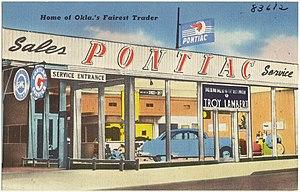
L’histoire des bourses de valeurs retrace les étapes de l'émergence d'espaces de valorisation des obligations, qui dominent ainsi jusqu'au milieu du XIXᵉ siècle, puis des actions. Auparavant, le financement des armements navals vénitiens et hollandais sous la forme d'actions reste une exception. Les obligations prennent leur essor dès le XVIIIᵉ siècle sur un marché déjà mondialisé, soutenu par les banques centrales et le Trésor public.
Pontiac est un constructeur automobile fondé en 1906 et disparu en 2010, autrefois Oakland issu du groupe General Motors.